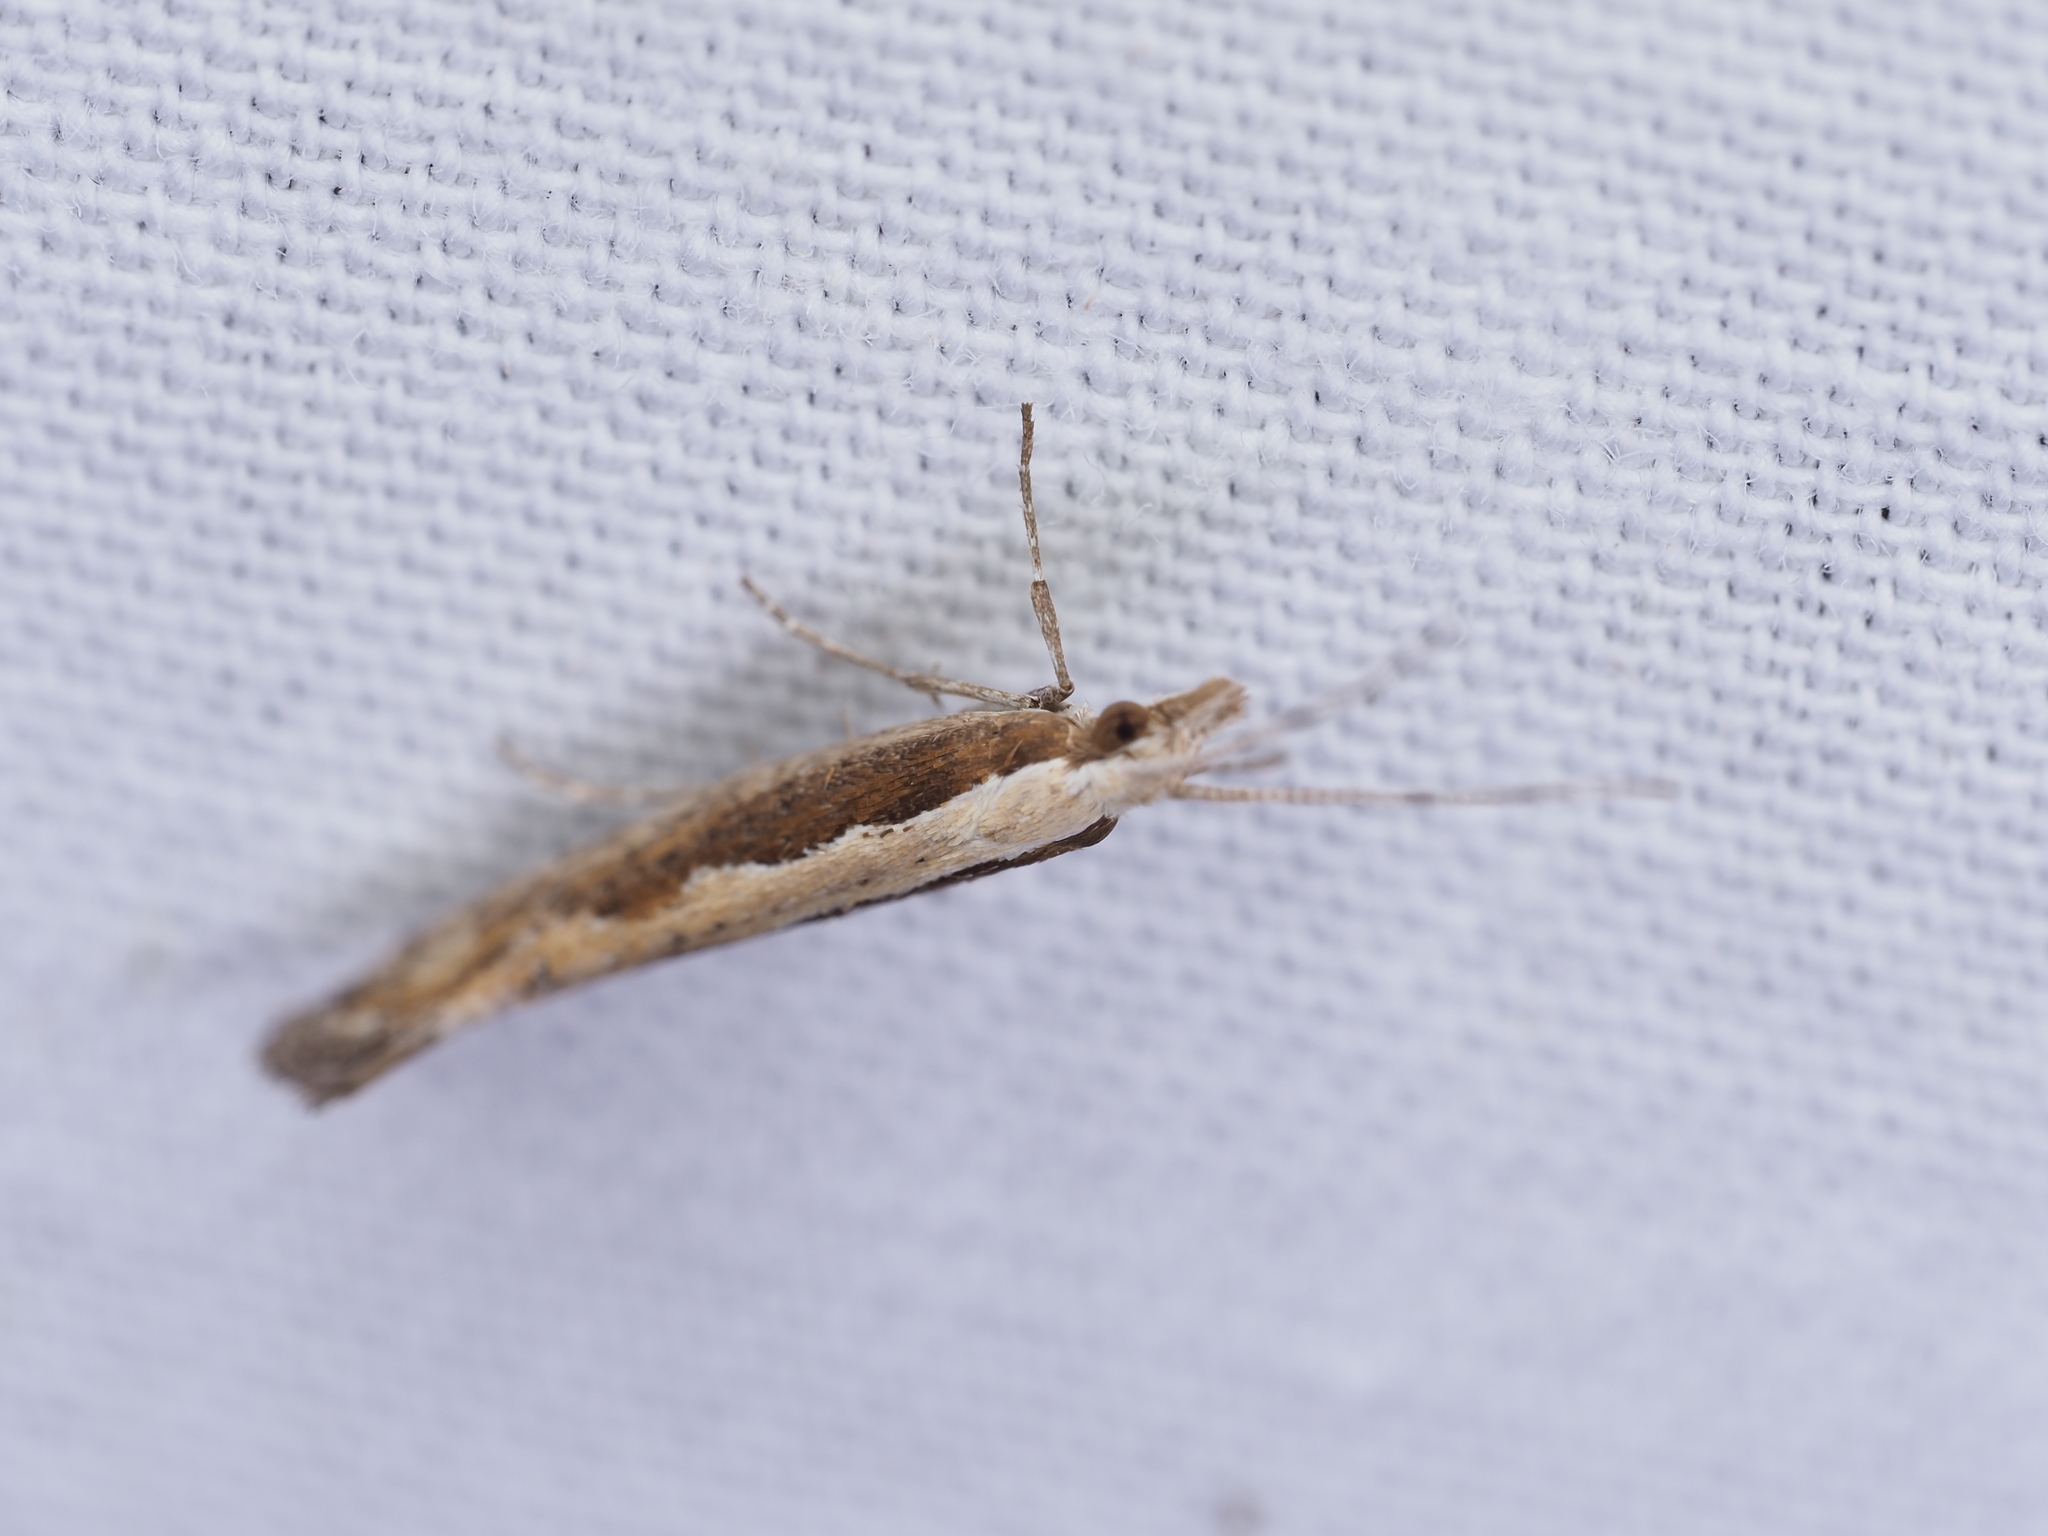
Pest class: diamondback_moth